Jake Gyllenhaal

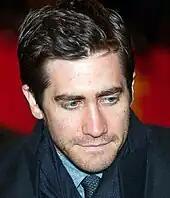
Gyllenhaal at the 62nd Berlin International Film Festival, 2012

He served as a jury member for the 62nd Berlin International Film Festival that was held in February 2012. Also in 2012, Gyllenhaal made his Off-Broadway debut in Nick Payne's play "If There Is I Haven't Found It Yet" at the Roundabout Theatre Company's Laura Pels Theatre. 2013 saw Gyllenhaal appear in two films directed by Denis Villeneuve, whom Gyllenhaal describes as "an older brother". The first, the thriller "Prisoners", starred Gyllenhaal as a detective named Loki in search of the abductor of two young girls. "Rolling Stone" critic Peter Travers praised Gyllenhaal's "exceptional" performance in the film. In their second collaboration, Gyllenhaal portrayed the dual role of a history teacher and his doppelgänger in the thriller "Enemy". The following year, he produced and starred in the crime thriller "Nightcrawler", earning Golden Globe Award and Screen Actors Guild Award nominations for his performance. Ben Sachs of the "Chicago Reader" called Gyllenhaal's performance "attention-grabbing" and said that he "creates a memorable screen presence".